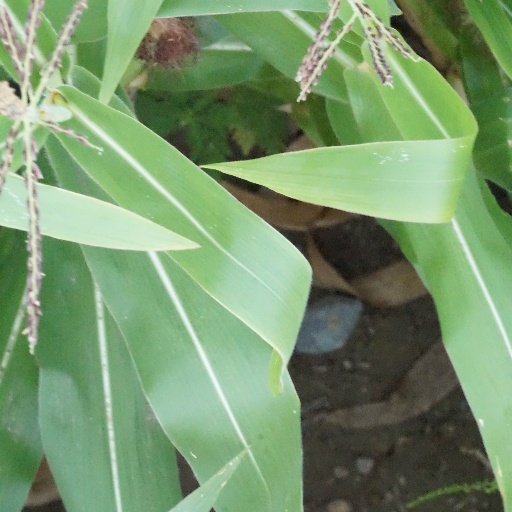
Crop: maize; corn